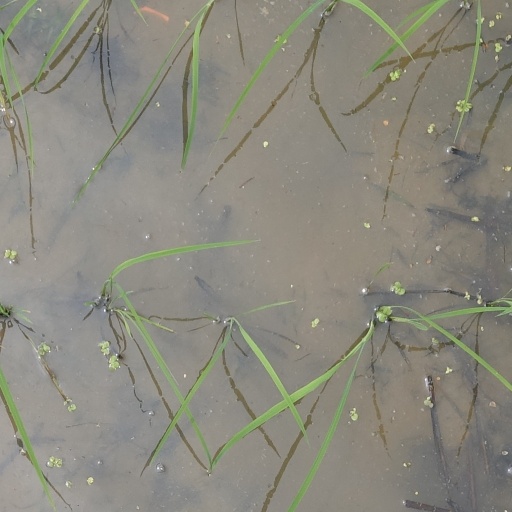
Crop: rice